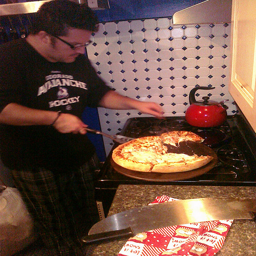
Man serves up pieces of deep dish pizza.
A man who is standing in front of a pizza.
Man serving sliced pizza in brightly lit kitchen.
A man cutting pizza up on top of a stove.
a man that is cutting a pizza that is on a stove